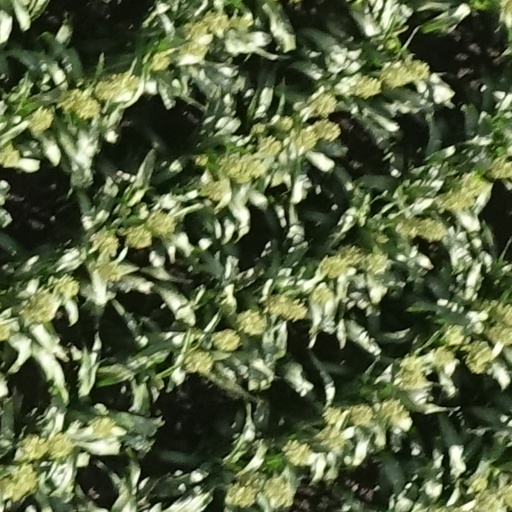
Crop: sorghum